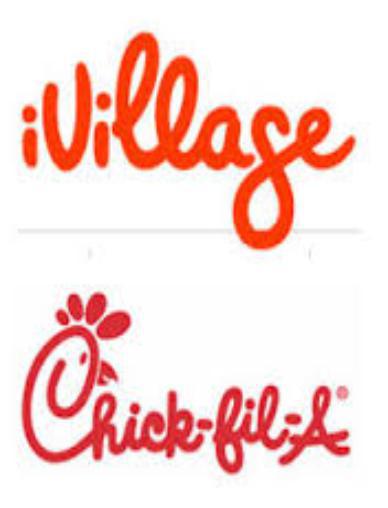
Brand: Chick-fil-A
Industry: Food